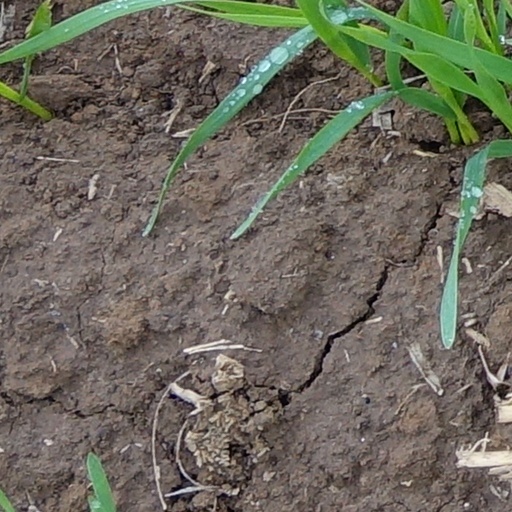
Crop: wheat